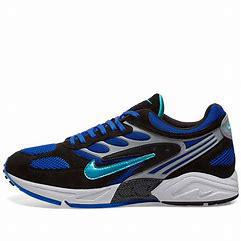
Brand: Nike
Model: Air Ghost Racer